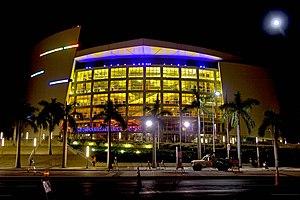
La American Airlines Arena est une salle omnisports située dans le centre de Miami, en Floride, le long de la baie de Biscayne. Elle est principalement utilisée pour le basket-ball et les concerts.